Orlando B. Willcox

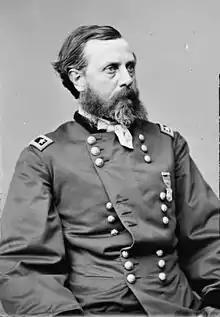
Orlando B. Willcox

Orlando Bolivar Willcox (April 16, 1823 – May 11, 1907) was an American soldier who served as a general in the Union Army during the American Civil War.